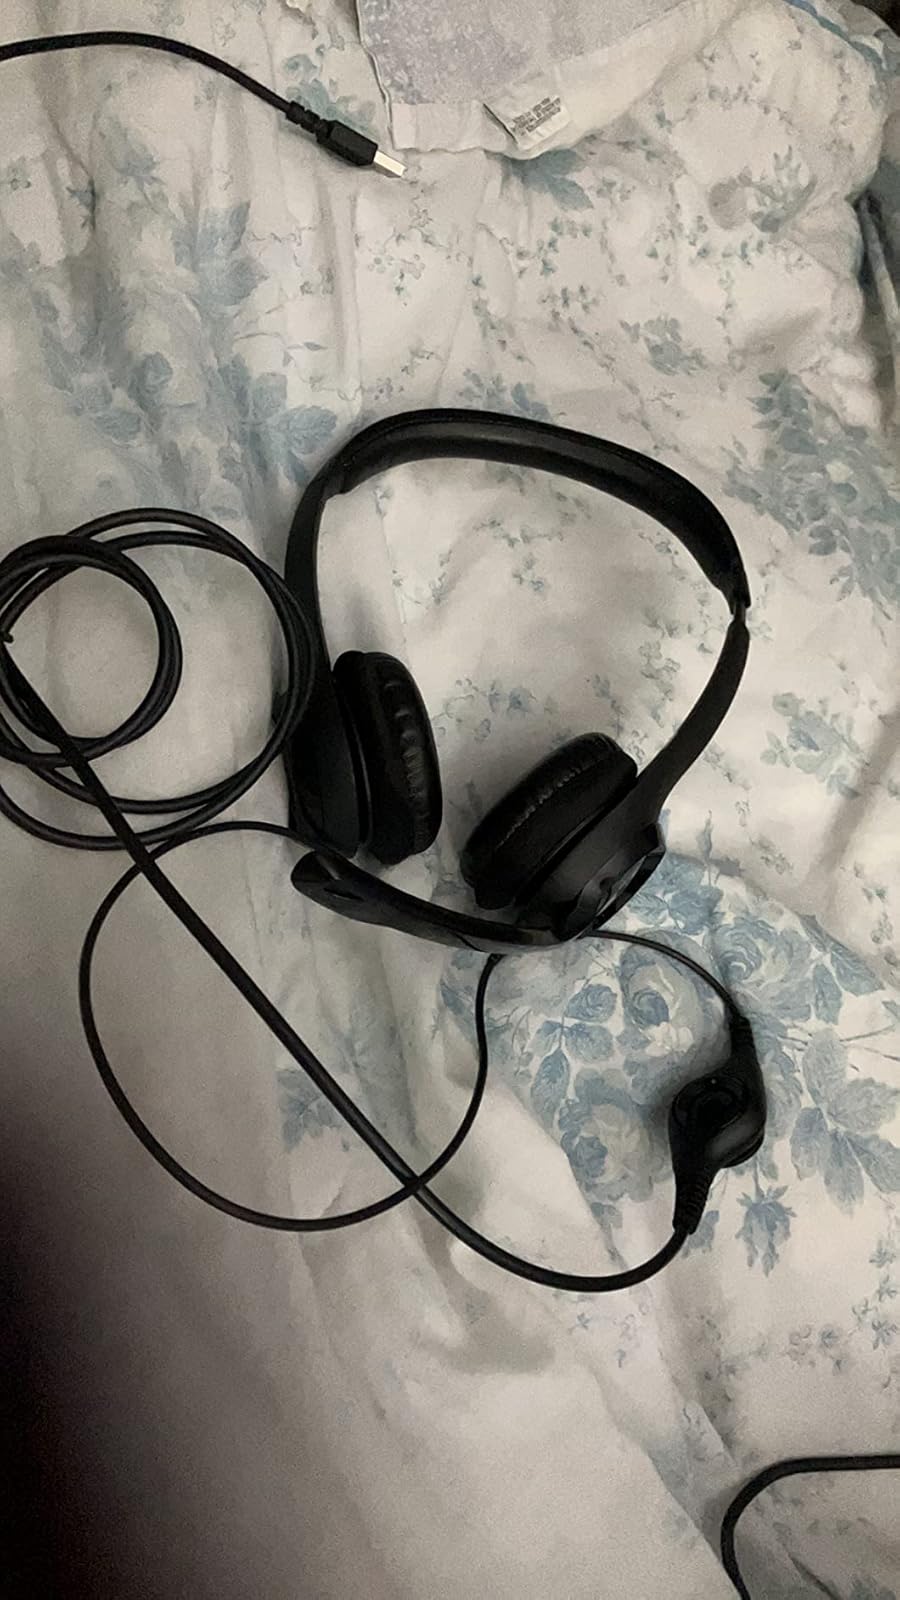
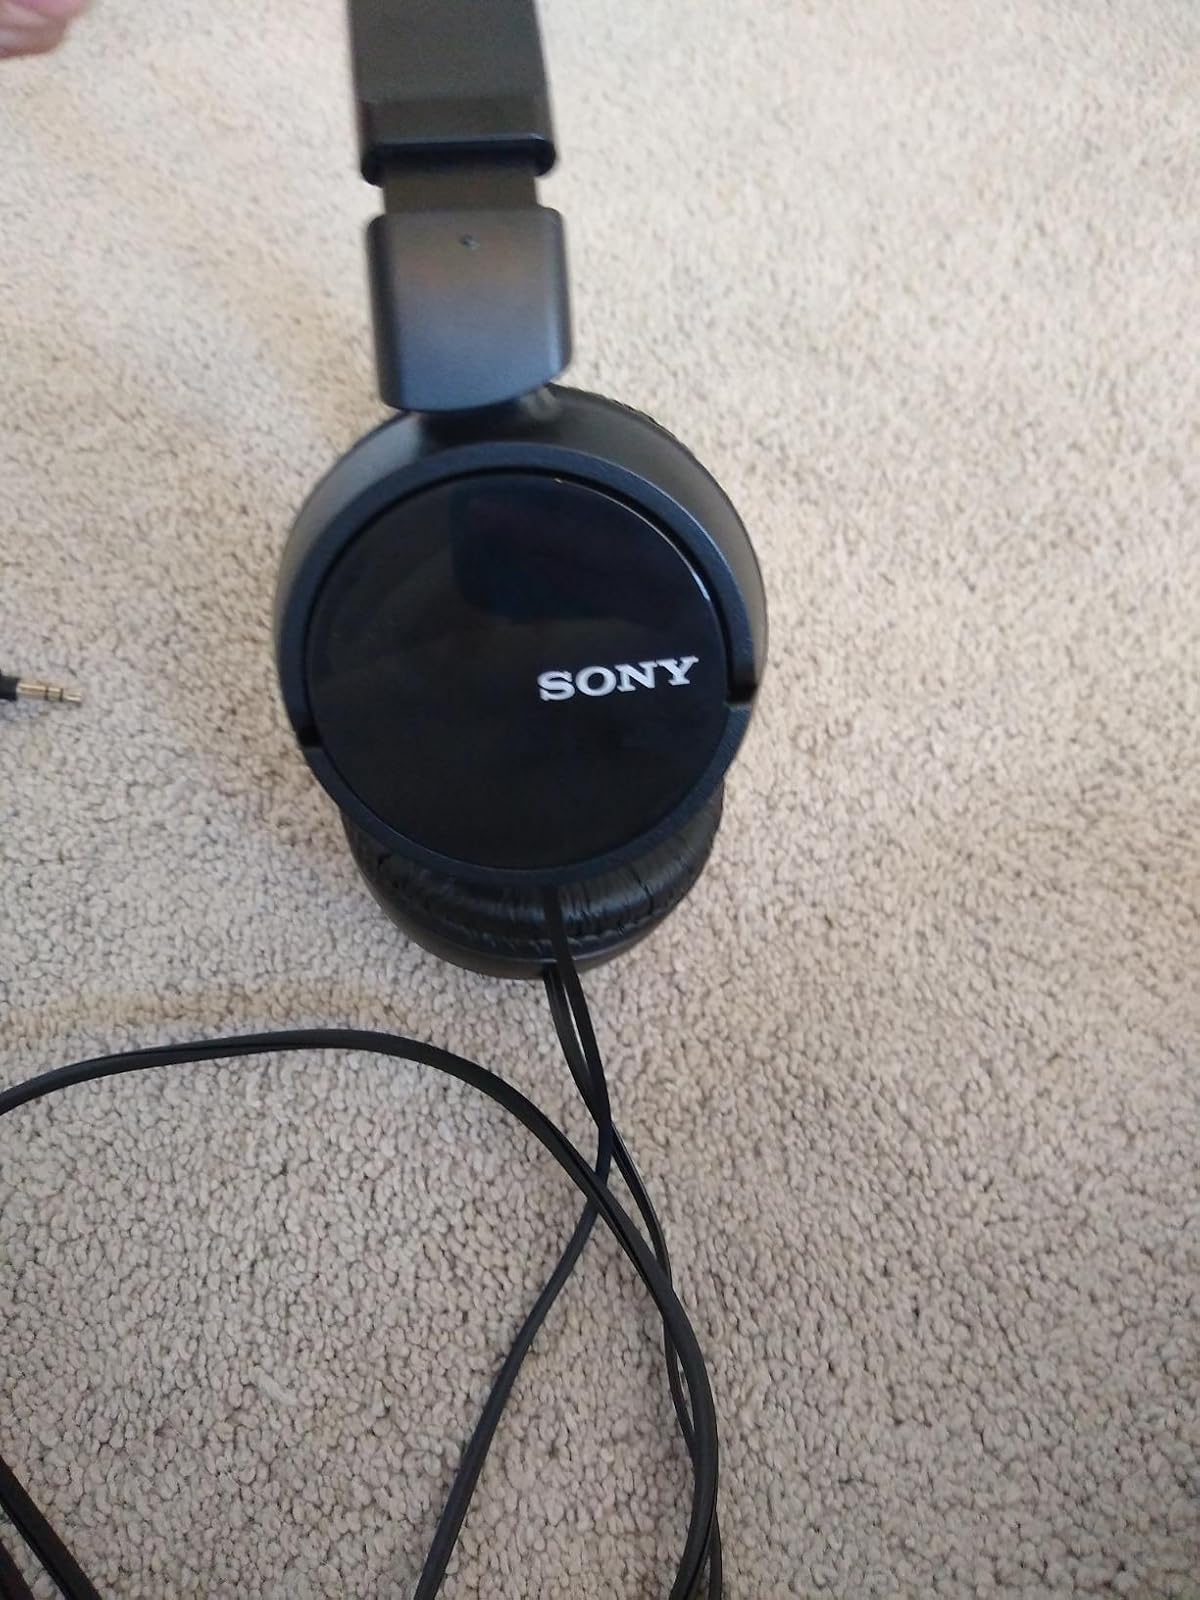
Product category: headphones
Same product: no